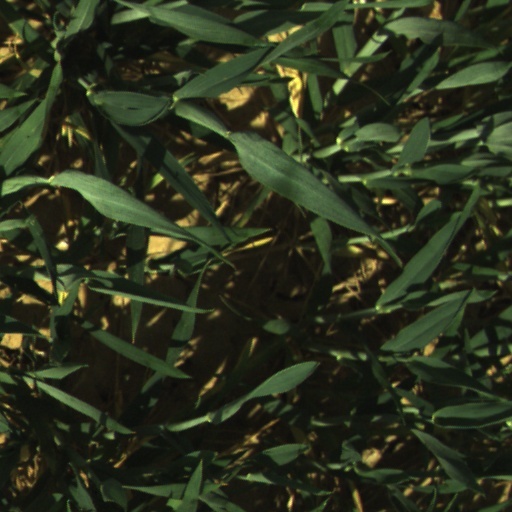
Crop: wheat